Oxford Down

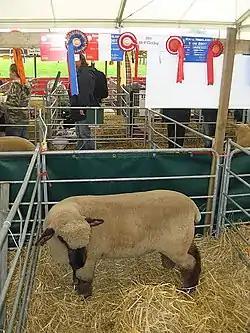
Oxford Down sheep at a livestock show

The Oxford Down is a British breed of domestic sheep. It was developed in the 1830s by cross-breeding of Hampshire Down and Southdown ewes with Cotswold rams. It is reared primarily for meat.